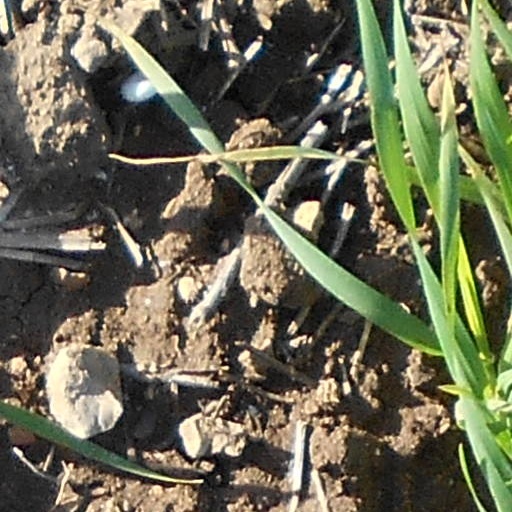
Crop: wheat